Richard John Randall

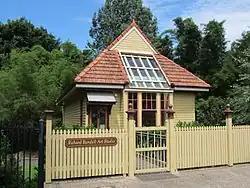
Richard Randall Art Studio, 2013

Richard John Randall (1869–1906) was an Australian artist based in Brisbane, Queensland. His art studio, the Richard Randall Art Studio, was listed on the Queensland Heritage Register.